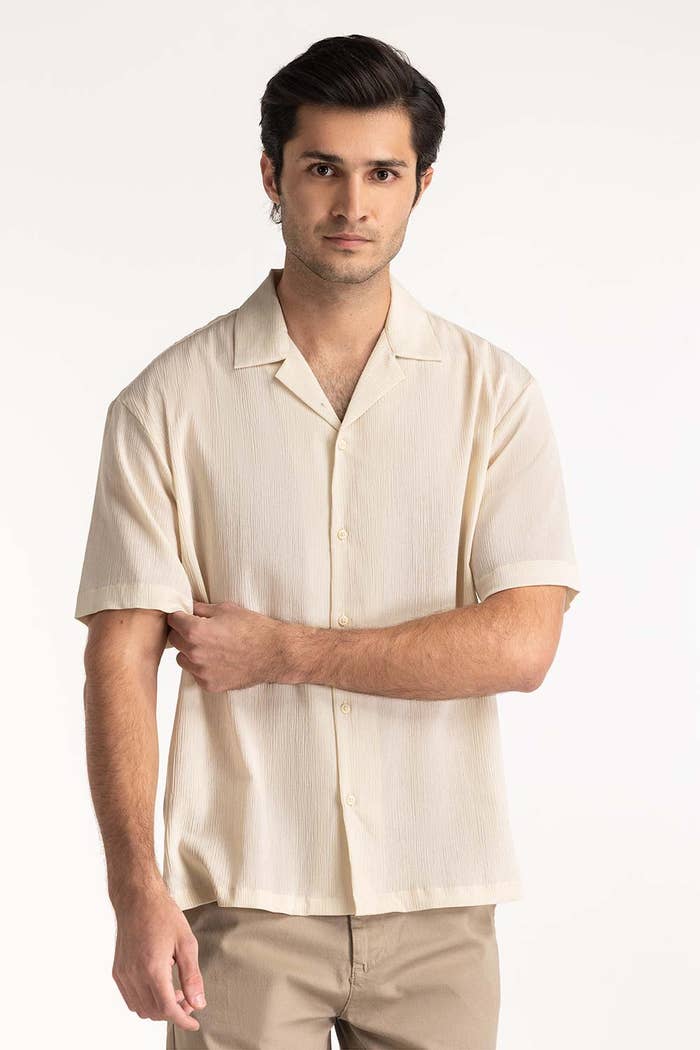
beige slim fit linen tee